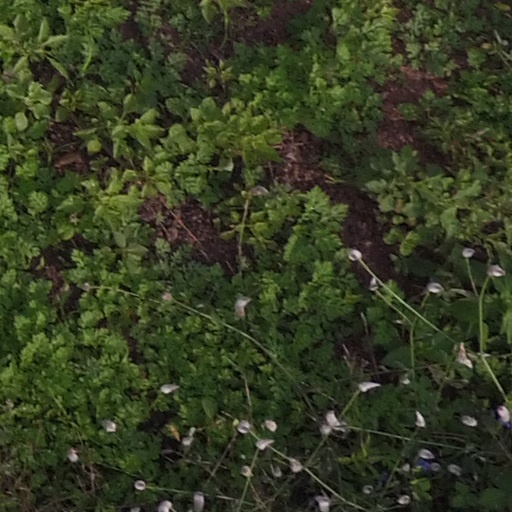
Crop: maize; corn